Modoc National Forest

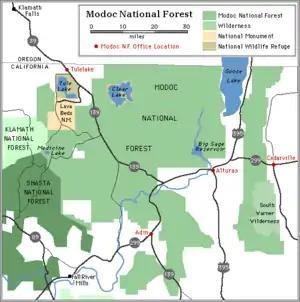
Map of the Modoc National Forest

Due to the elevation and precipitation differences, the forests hosts a large number of plant species. The western side of the brushy foothills consist mostly of bitterbrush and curl-leaf mahogany. As elevation increases, forests of ponderosa pine, white and red firs, incense cedar, and aspen give way to lodgepole and western white pines sprinkle towards the summit. Some of the forest have been identified as old growth, with lodgepole pine, ponderosa pine, white fir, incense cedar, and red fir being common constituents.